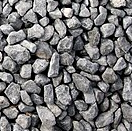
Surface type: gravel